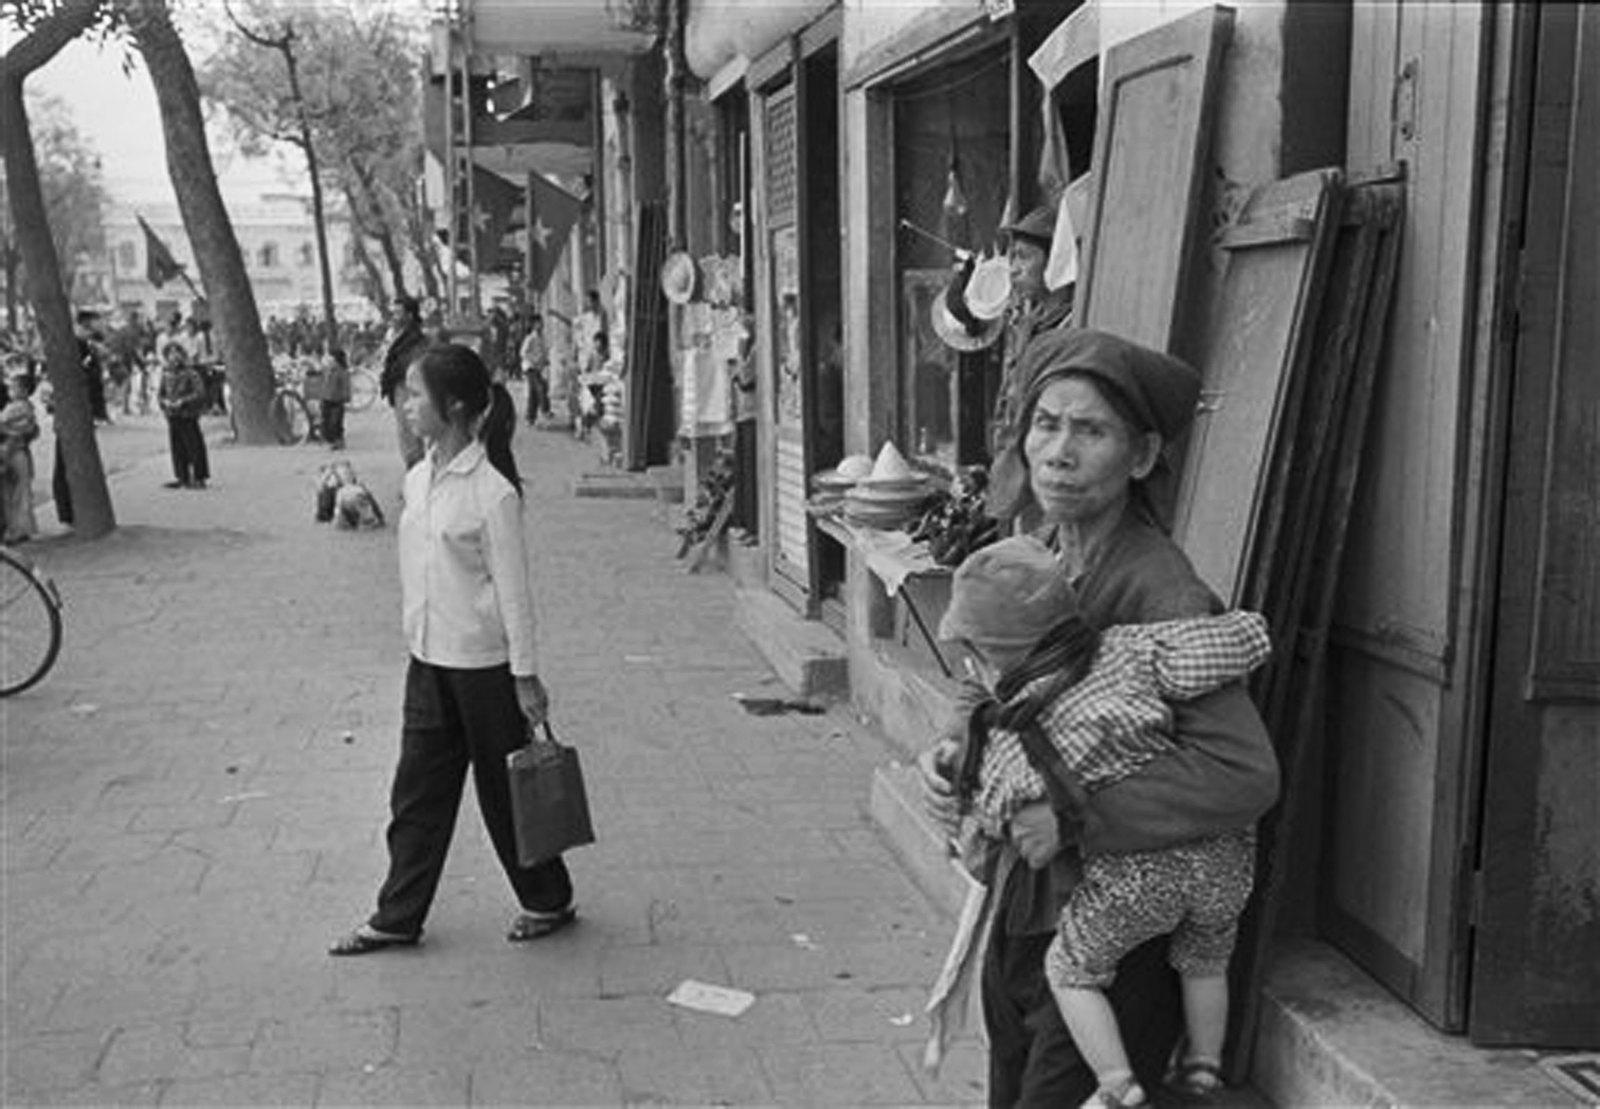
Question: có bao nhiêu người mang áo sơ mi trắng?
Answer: có một người mang áo sơ mi trắng